The Flying Marine

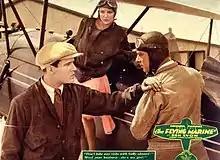
Lobby card

The Flying Marine is a 1929 American sound part-talkie action film directed by Albert S. Rogell and starring Ben Lyon, Shirley Mason and Jason Robards Sr. In addition to sequences with audible dialogue or talking sequences, the film features a synchronized musical score and sound effects along with English intertitles. The soundtrack was recorded using the Western Electric sound-on-film system. The film centers around a tale of brothers romancing the same girl.